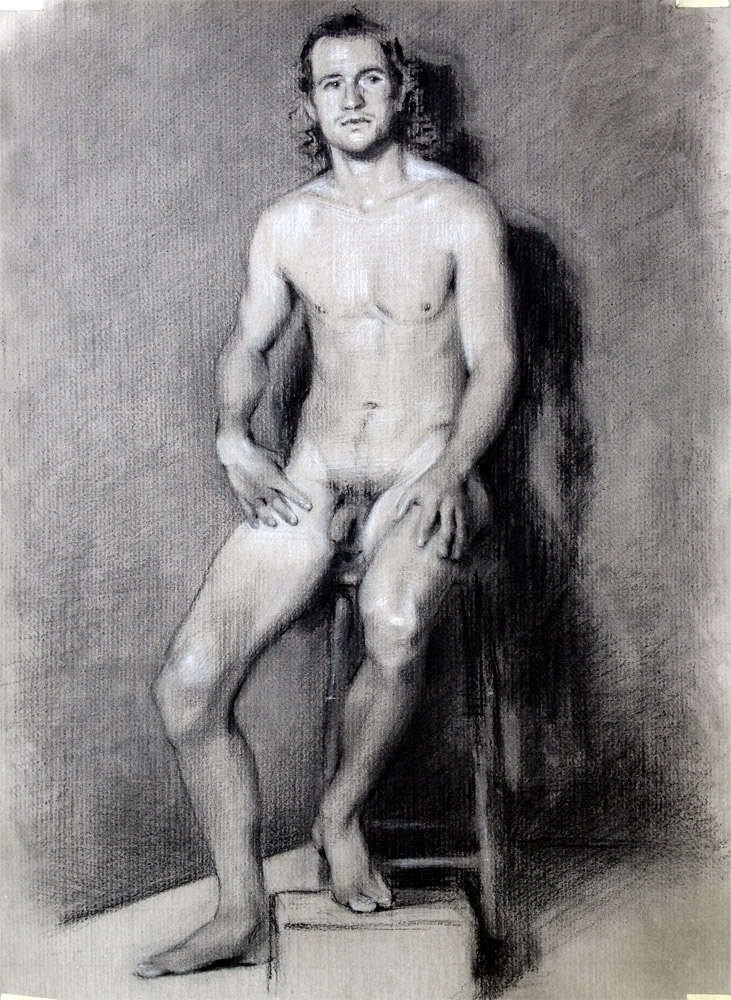
Gender: men